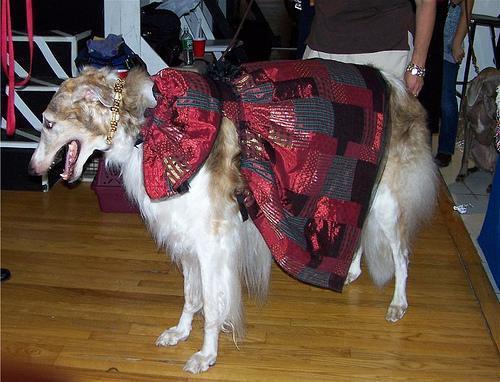
borzoi